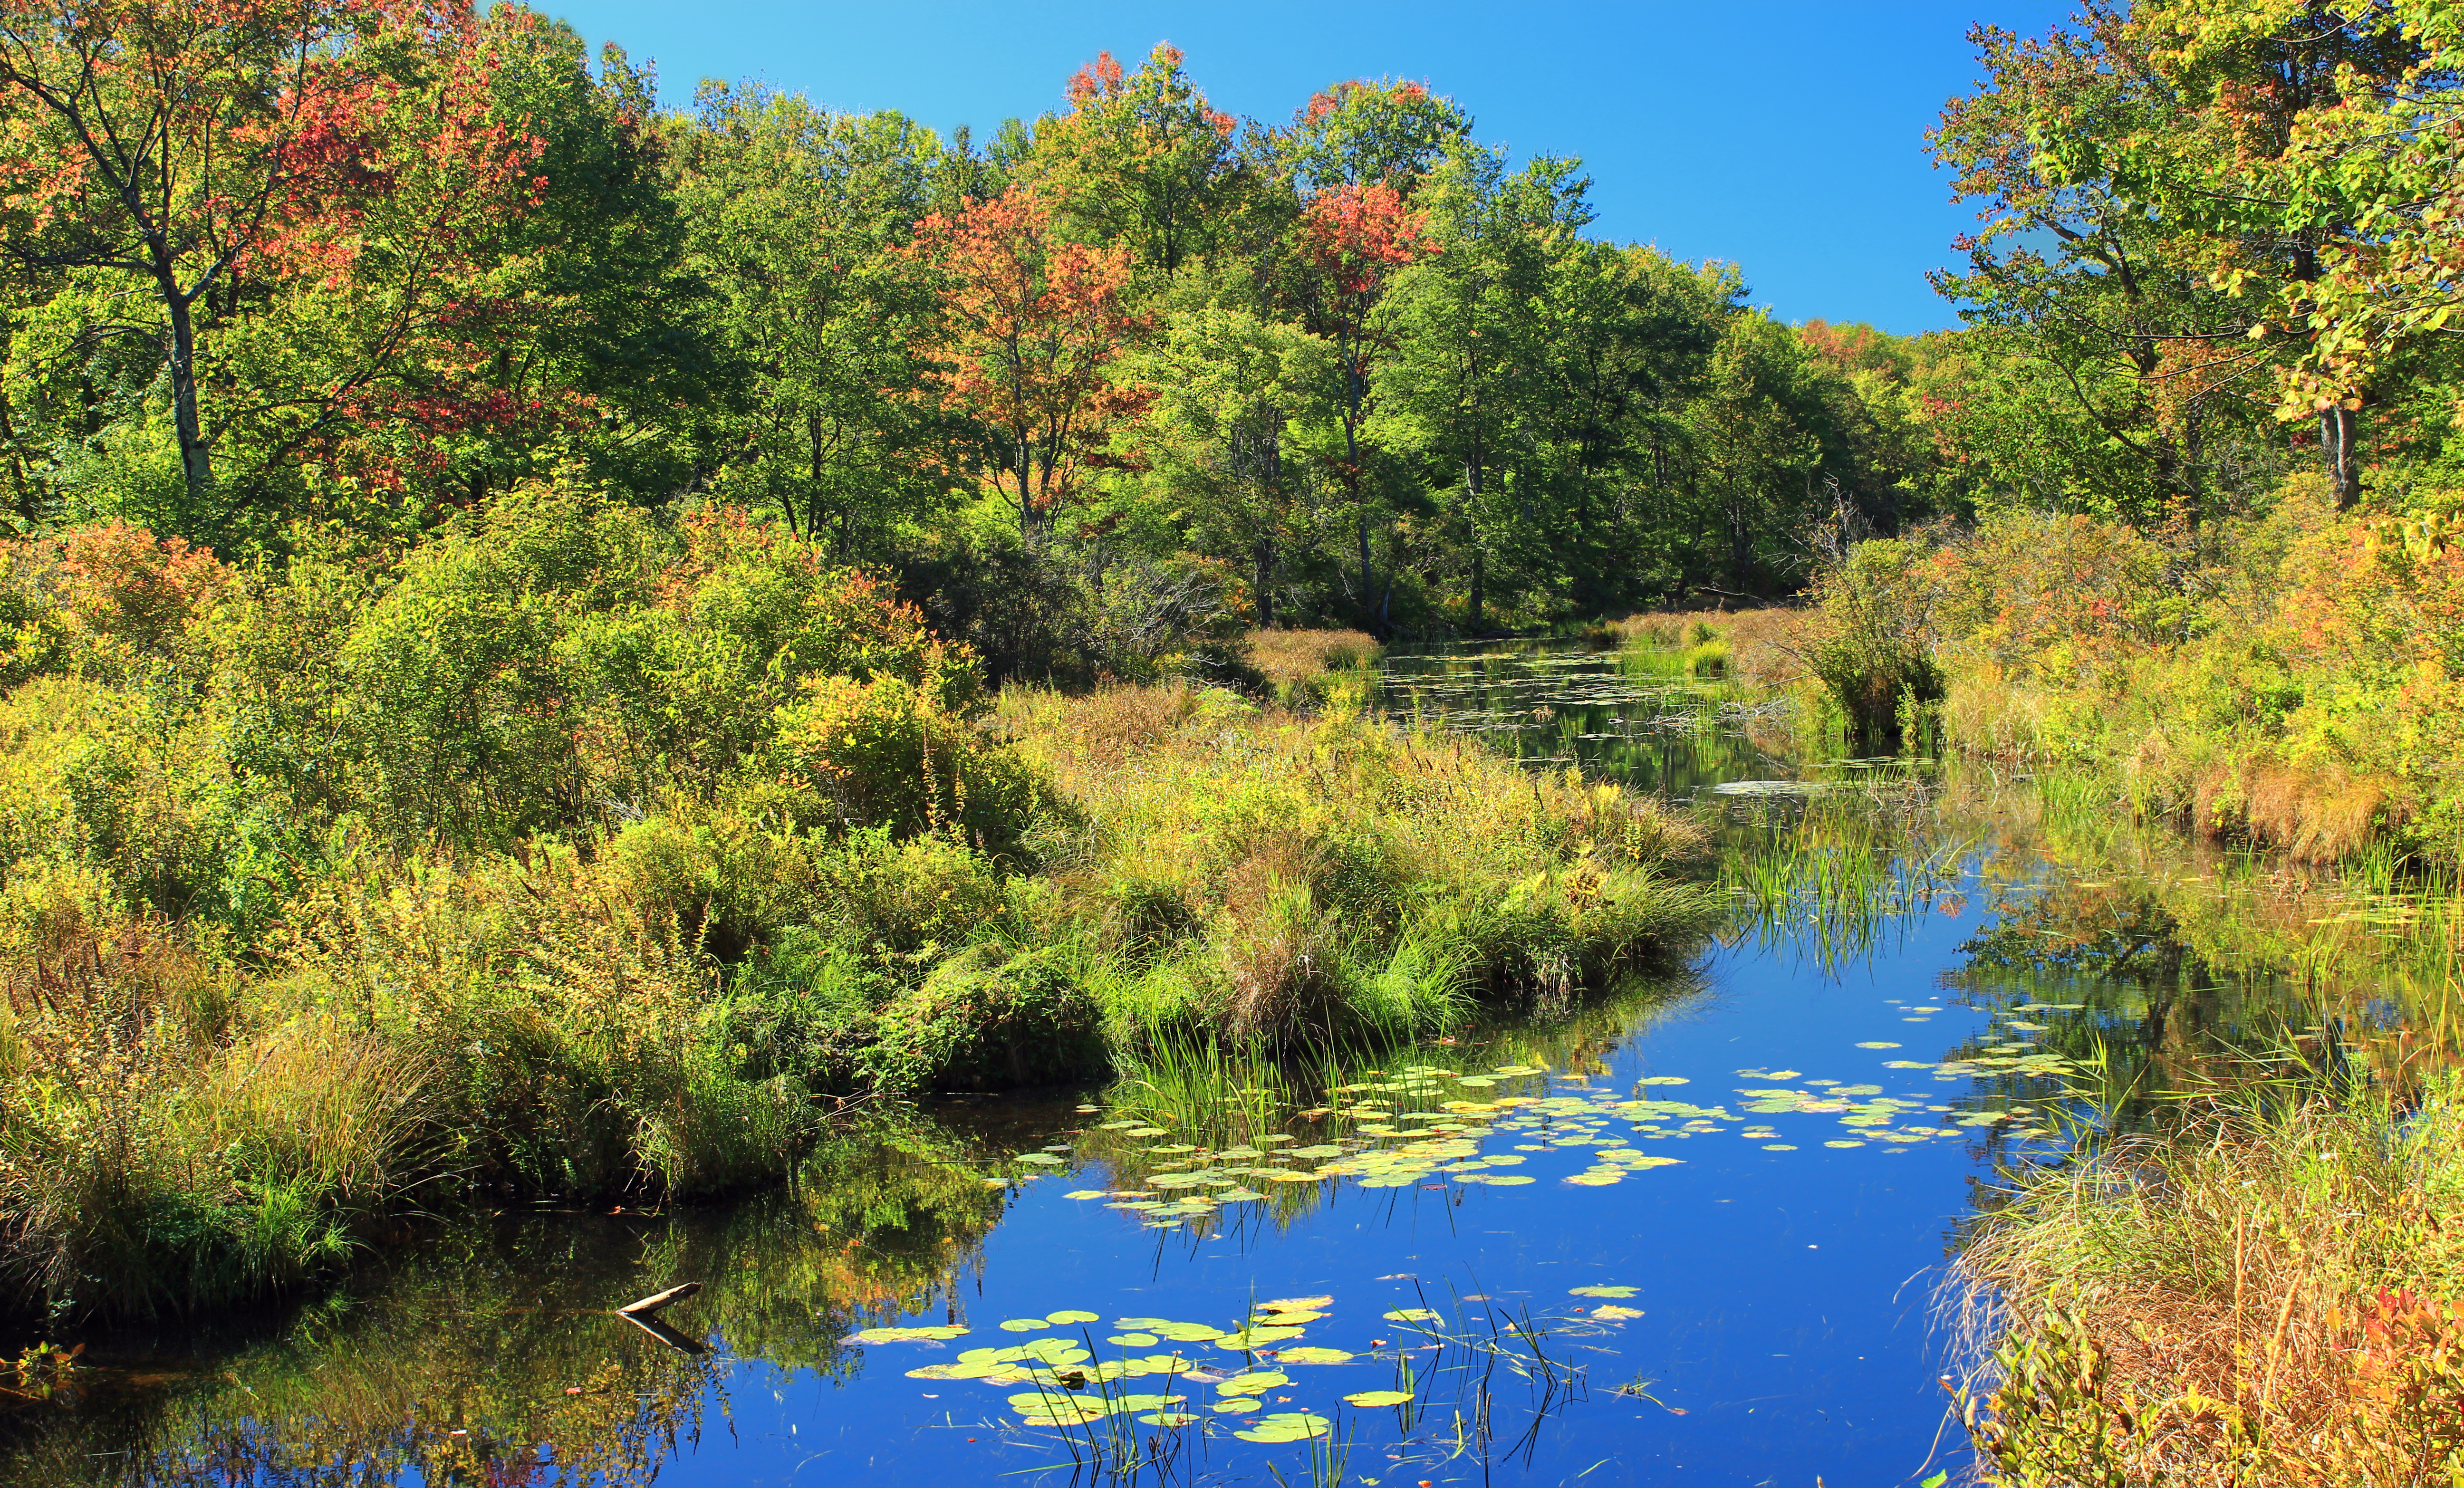
tree, nature, creek, wilderness, hiking, meadow, leaf, lake, river, pond, stream, reflection, autumn, season, waterway, body of water, creativecommons, monroecounty, poconos, riparian, gouldsborostatepark, frankgantztrail, wetland, pennsylvania, floodplain, woodland, habitat, ecosystem, tarn, nature reserve, state park, biome, fish pond, natural environment, riparian forest